Joachim Melchior Magens (1775–1845)

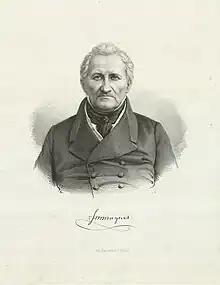
Joachim Melchior Magens.

Joachim Melchior Magens (2 July 1775 3 June 1845) was a Danish jurist who served as "notarius publicus" and public prosecutor in the Danish West Indies. He played a key role in the case against Peter von Scholten. He was the grandson of Joachim Melchior Magens (1715–1783).